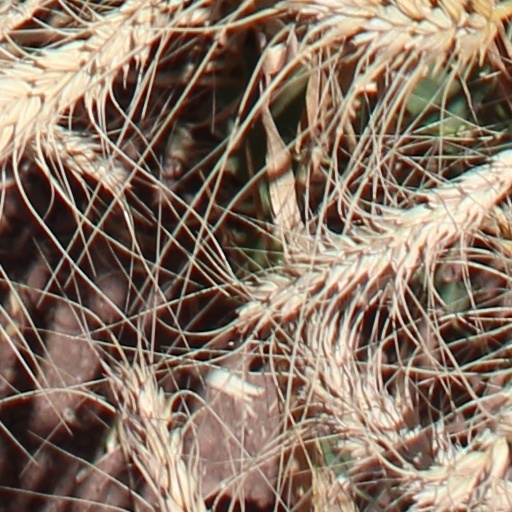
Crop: wheat